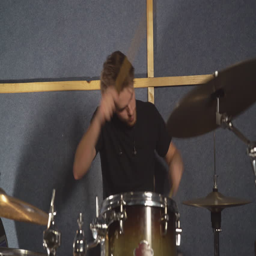
portrait caucasian man playing on drum kit .